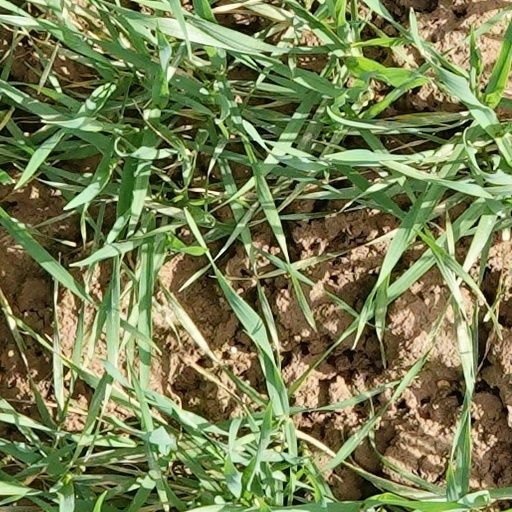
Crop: wheat